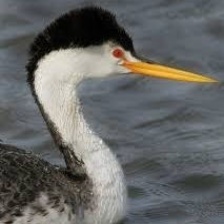
Species: CLARKS GREBE
Scientific name: AECHMOPHORUS CLARKII